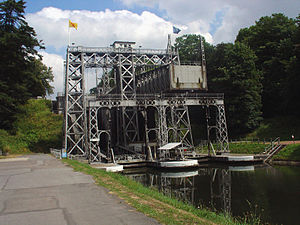
Vallonien / Historie / Den industrielle revolution i Vallonien
Skibselevatorer på den gamle Canal du Centre omkring 1900 World Heritage Site
Vallonien er den sydlige, fransktalende del af Belgien. Arealet er 16.850 km² og befolkningen udgør næsten 3,6 millioner.